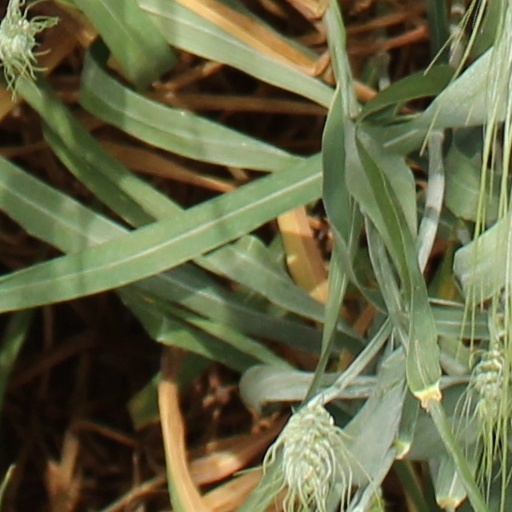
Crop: wheat